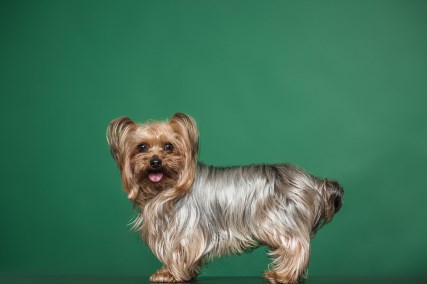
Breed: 340-n000120-Yorkshire_terrier